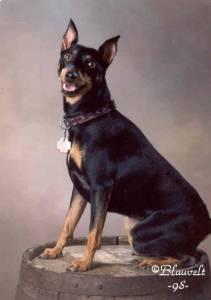
Breed: miniature pinscher